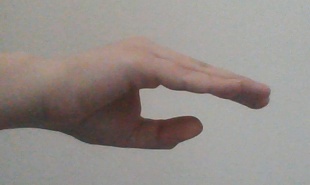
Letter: jeem